Manos Returns

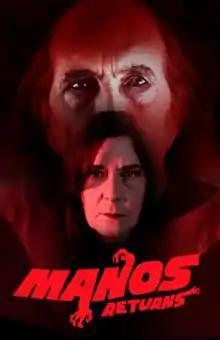
Film poster

Manos Returns is a 2018 comedy horror film, and sequel to the 1966 cult film "" by Harold P. Warren. Directed by Tonjia Atomic, many roles are reprised, including by Jackey Neyman Jones, Tom Neyman, and Diane Adelson.